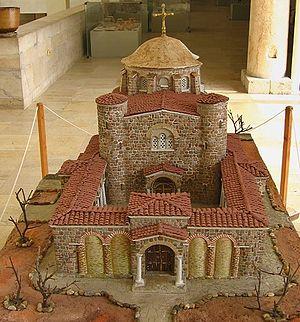
La rotonde de Veliki Preslav est une église symbolique dans l'histoire de la Bulgarie et en général dans l'histoire de l'Europe.